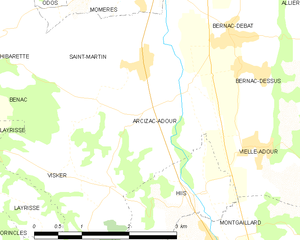
Arcizac-Adour est une commune française située dans le département des Hautes-Pyrénées, en région Occitanie.